Tusko

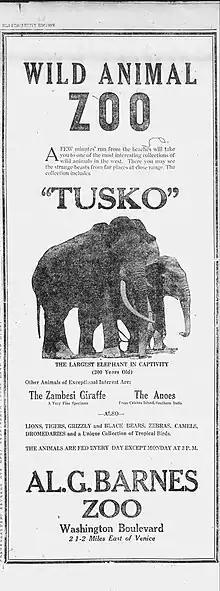
Tusko the elephant in a 1925 advertisement for Al G. Barnes Zoo in note Tusko's wildly exaggerated claimed age ("200Years Old")

Tusko, formerly known as "Ned", was a giant circus elephant captured at age 6 in Siam (now Thailand). He stood just five feet high when he was unloaded from a sailing ship at New York Harbor in 1898.